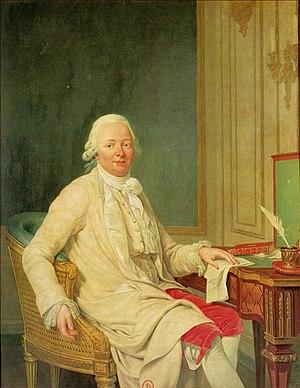
Portrait du duc de Choiseul
Étienne-François de Choiseul-Beaupré-Stainville, comte puis duc de Choiseul- et duc d'Amboise, est un homme d'État français, né le 28 juin 1719 à Nancy et mort le 8 mai 1785 au château de Chanteloup. Il fut le chef du gouvernement de Louis XV entre 1758 et 1770.
Adélaïde Labille-Guiard, dite aussi Adélaïde Labille des Vertus, née le 11 avril 1749 à Paris, où elle est morte le 24 avril 1803, est une artiste peintre, miniaturiste et pastelliste française.